Poly Bridge 3

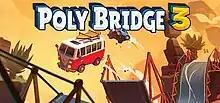
Game header

Poly Bridge 3 is a simulation-puzzle game developed and published by Dry Cactus. It is the third installment in the "Poly Bridge" series, and the sequel to "Poly Bridge 2". The game was released for Linux, macOS and Microsoft Windows on 30 May 2023.